Michael Flanders

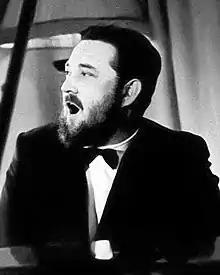
Flanders in 1966

Michael Henry Flanders (1 March 1922 – 14 April 1975) was an English actor, broadcaster, writer and performer of comic songs. He is best known for his stage partnership with Donald Swann.